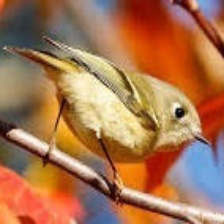
Species: RUBY CROWNED KINGLET
Scientific name: REGULUS CALENDULA